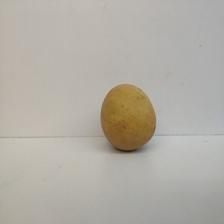
Size: Large